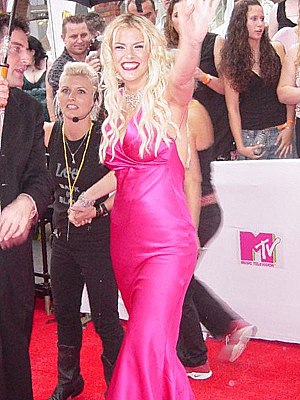
Døde i 2007 / Februar
Anna Nicole Smith ved MTV Music Awards i 2005
Døde i 2007 er en liste over notable personer, der er afgået ved døden i 2007.